History of the Conservative Party (UK)

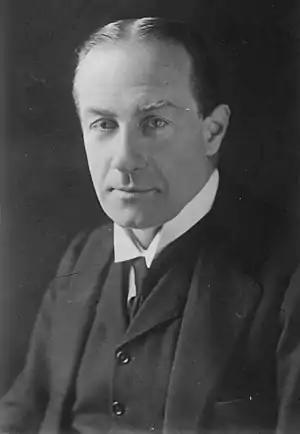
Conservative Prime Minister (1923–1924, 1924–1929 and 1935–1937) Stanley Baldwin.

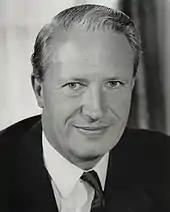
Conservative Prime Minister (1970–1974) Edward Heath

For the next few years it seemed possible that the Liberals who supported Lloyd George and the Conservatives would merge into a new political grouping. However the reluctance of these Liberals to lose their identity ended this ambition and the moment was lost. From then on the rumblings of discontent within the coalition over issues such as the Soviet Union, trade unions and the Irish War of Independence (leading to the "de facto" independence for the Irish Free State in 1921) led to many Conservatives hoping to break with Lloyd George. Bonar Law resigned in 1921 on the grounds of ill health and the parliamentary party was now led by Austen Chamberlain. Previously a contender for party leadership in 1911, Chamberlain was to prove ineffective in controlling his party—even passing up the offer of becoming Prime Minister when Lloyd George indicated he was willing to step down. The party eventually broke with Lloyd George in October 1922 as the result of the Carlton Club meeting. They voted against remaining in the coalition and Chamberlain resigned. He was replaced by Bonar Law, who had been persuaded by friends and allies to return to lead the party. The Irish Unionist Alliance collapsed in 1922, and the conservative movement in Northern Ireland was taken up by its successor there, the Ulster Unionist Party (UUP). The UUP MPs would take the Conservative whip at Westminster until 1972.